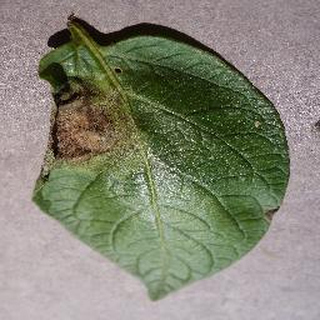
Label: potato_late_blight